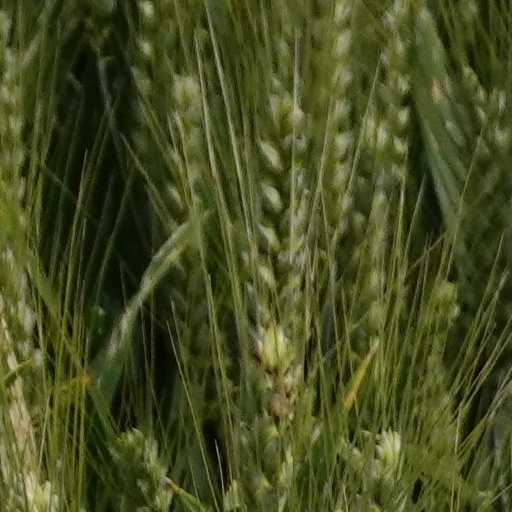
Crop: wheat